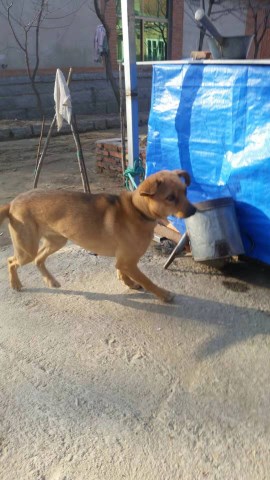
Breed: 3336-n000121-chinese_rural_dog